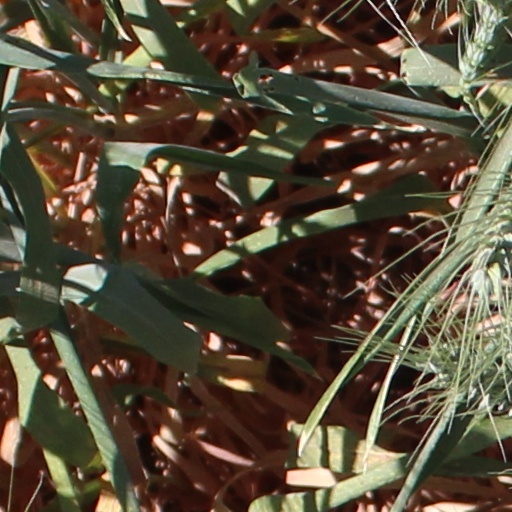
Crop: wheat